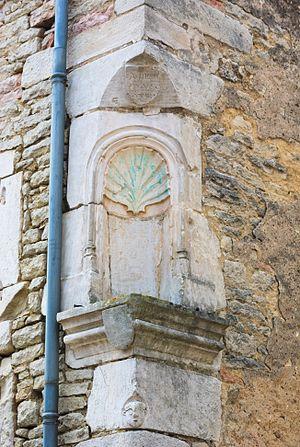
Uchizy est une commune française située dans le département de Saône-et-Loire en région Bourgogne-Franche-Comté.
La niche avec statuette d'Uchizy est un lieu situé à Uchizy, dans le département de Saône-et-Loire, en France.
Cet article recense une partie des monuments historiques de Saône-et-Loire, en France.